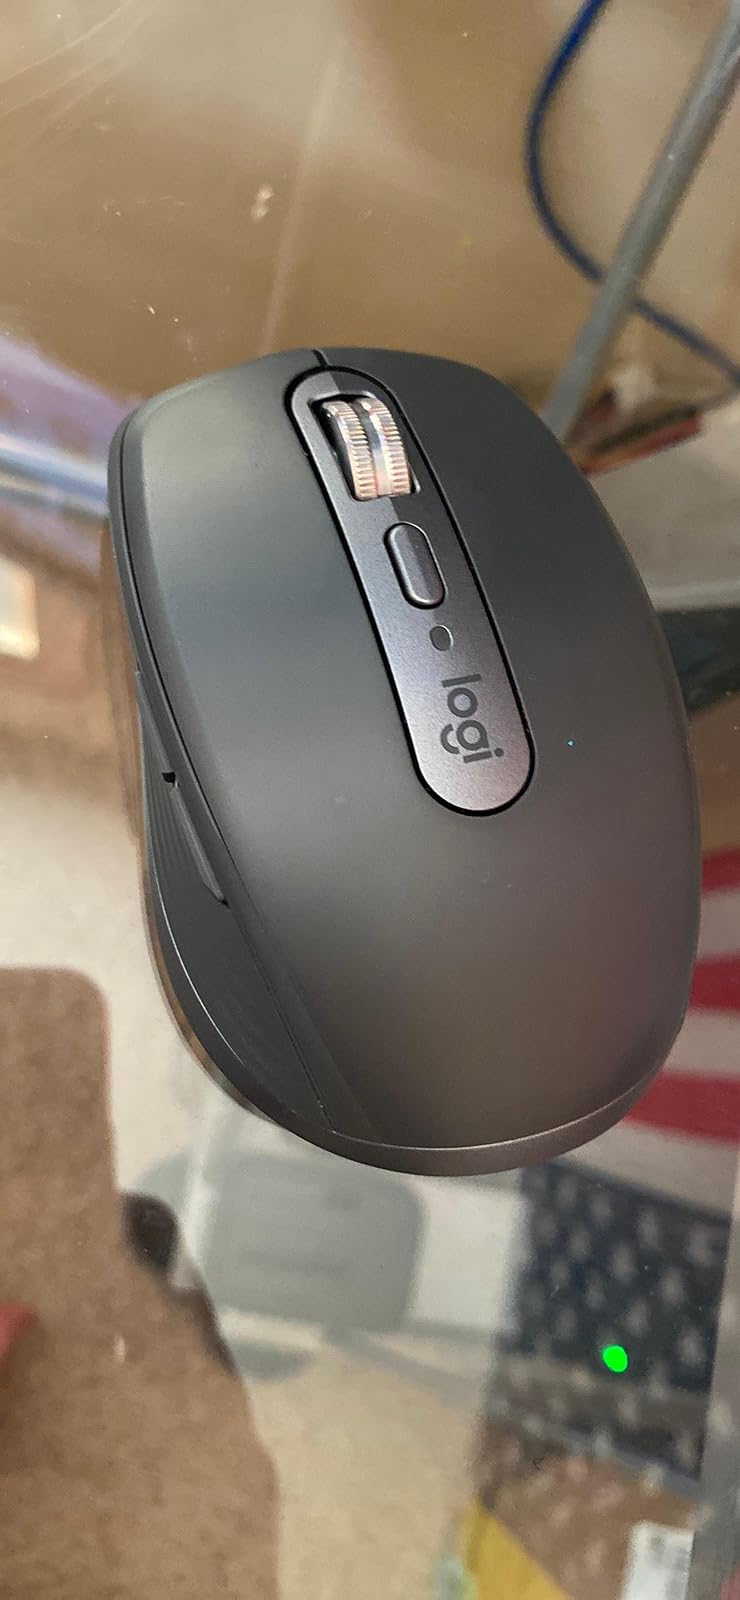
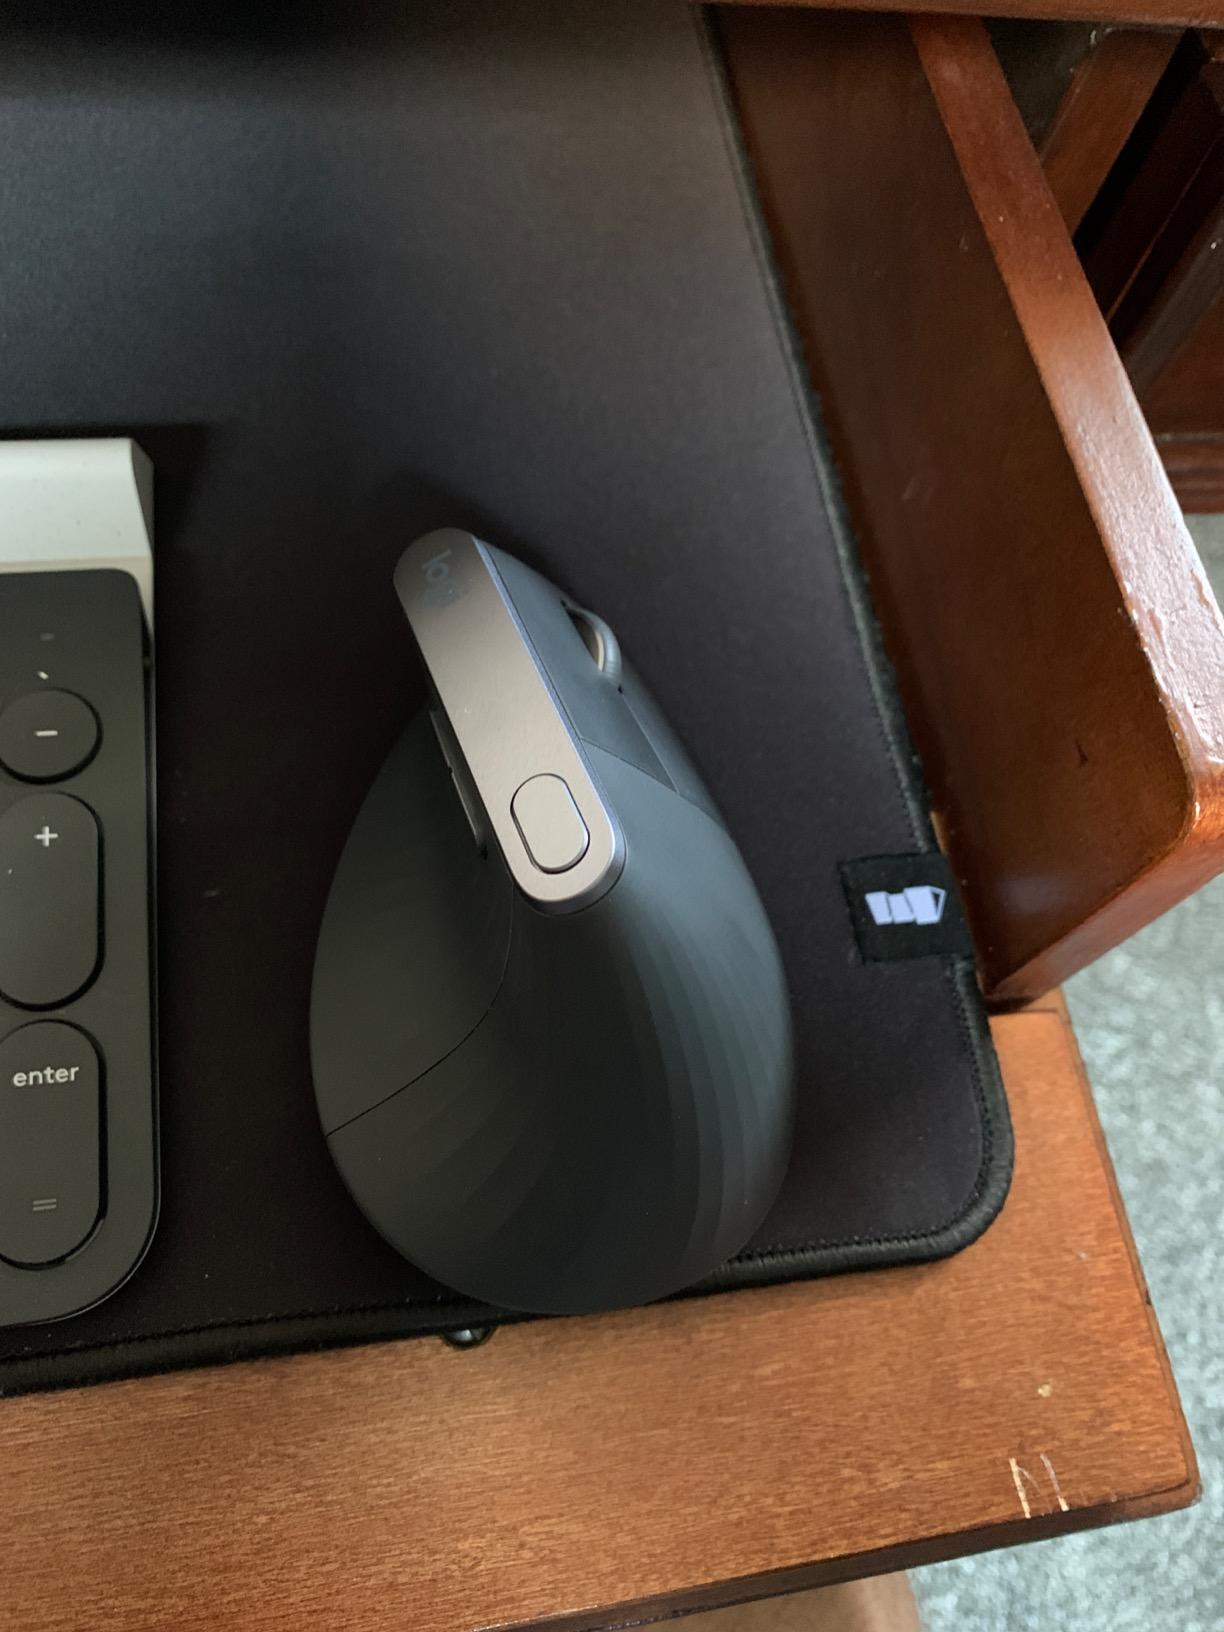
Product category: mouse
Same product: no